Ballpark

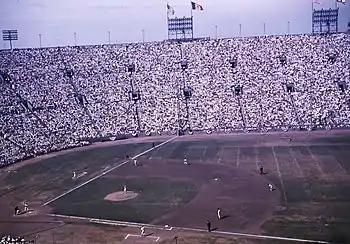
Built originally for college football and the Olympics, the oval-shaped Los Angeles Memorial Coliseum became the temporary home of the relocated Dodgers in 1958.

Prior to the start of the 2012 baseball season, "USA Today" noted that new Marlins Park would "perhaps provide a coda to the postmodern Camden Yards era". After two decades of the retro style dominating ballpark architecture, a new type of design emerged in 2012 with the opening of the venue now known as LoanDepot Park, snapping the consecutive streak of 20 new (plus 3 renovated) MLB retro stadiums. This latest style's purpose is to make the fan experience the present-day culture of the stadium's surrounding city or area, and rejects the basic notion of retro. Stadium planners are calling the style contemporary. "The New Yorker" wrote regarding the new MLB architecture: "The retro mold has finally been broken, but this might be the last chance a new style gets for some time."